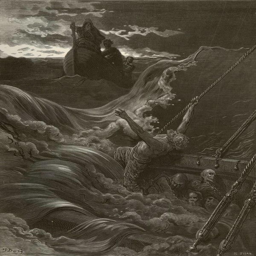
images from illustrations to poetry book